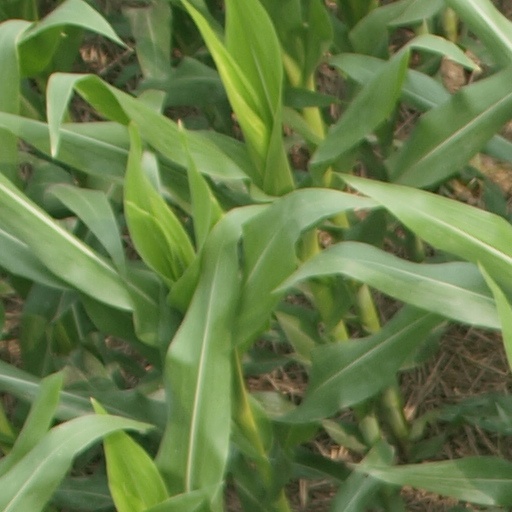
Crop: maize; corn